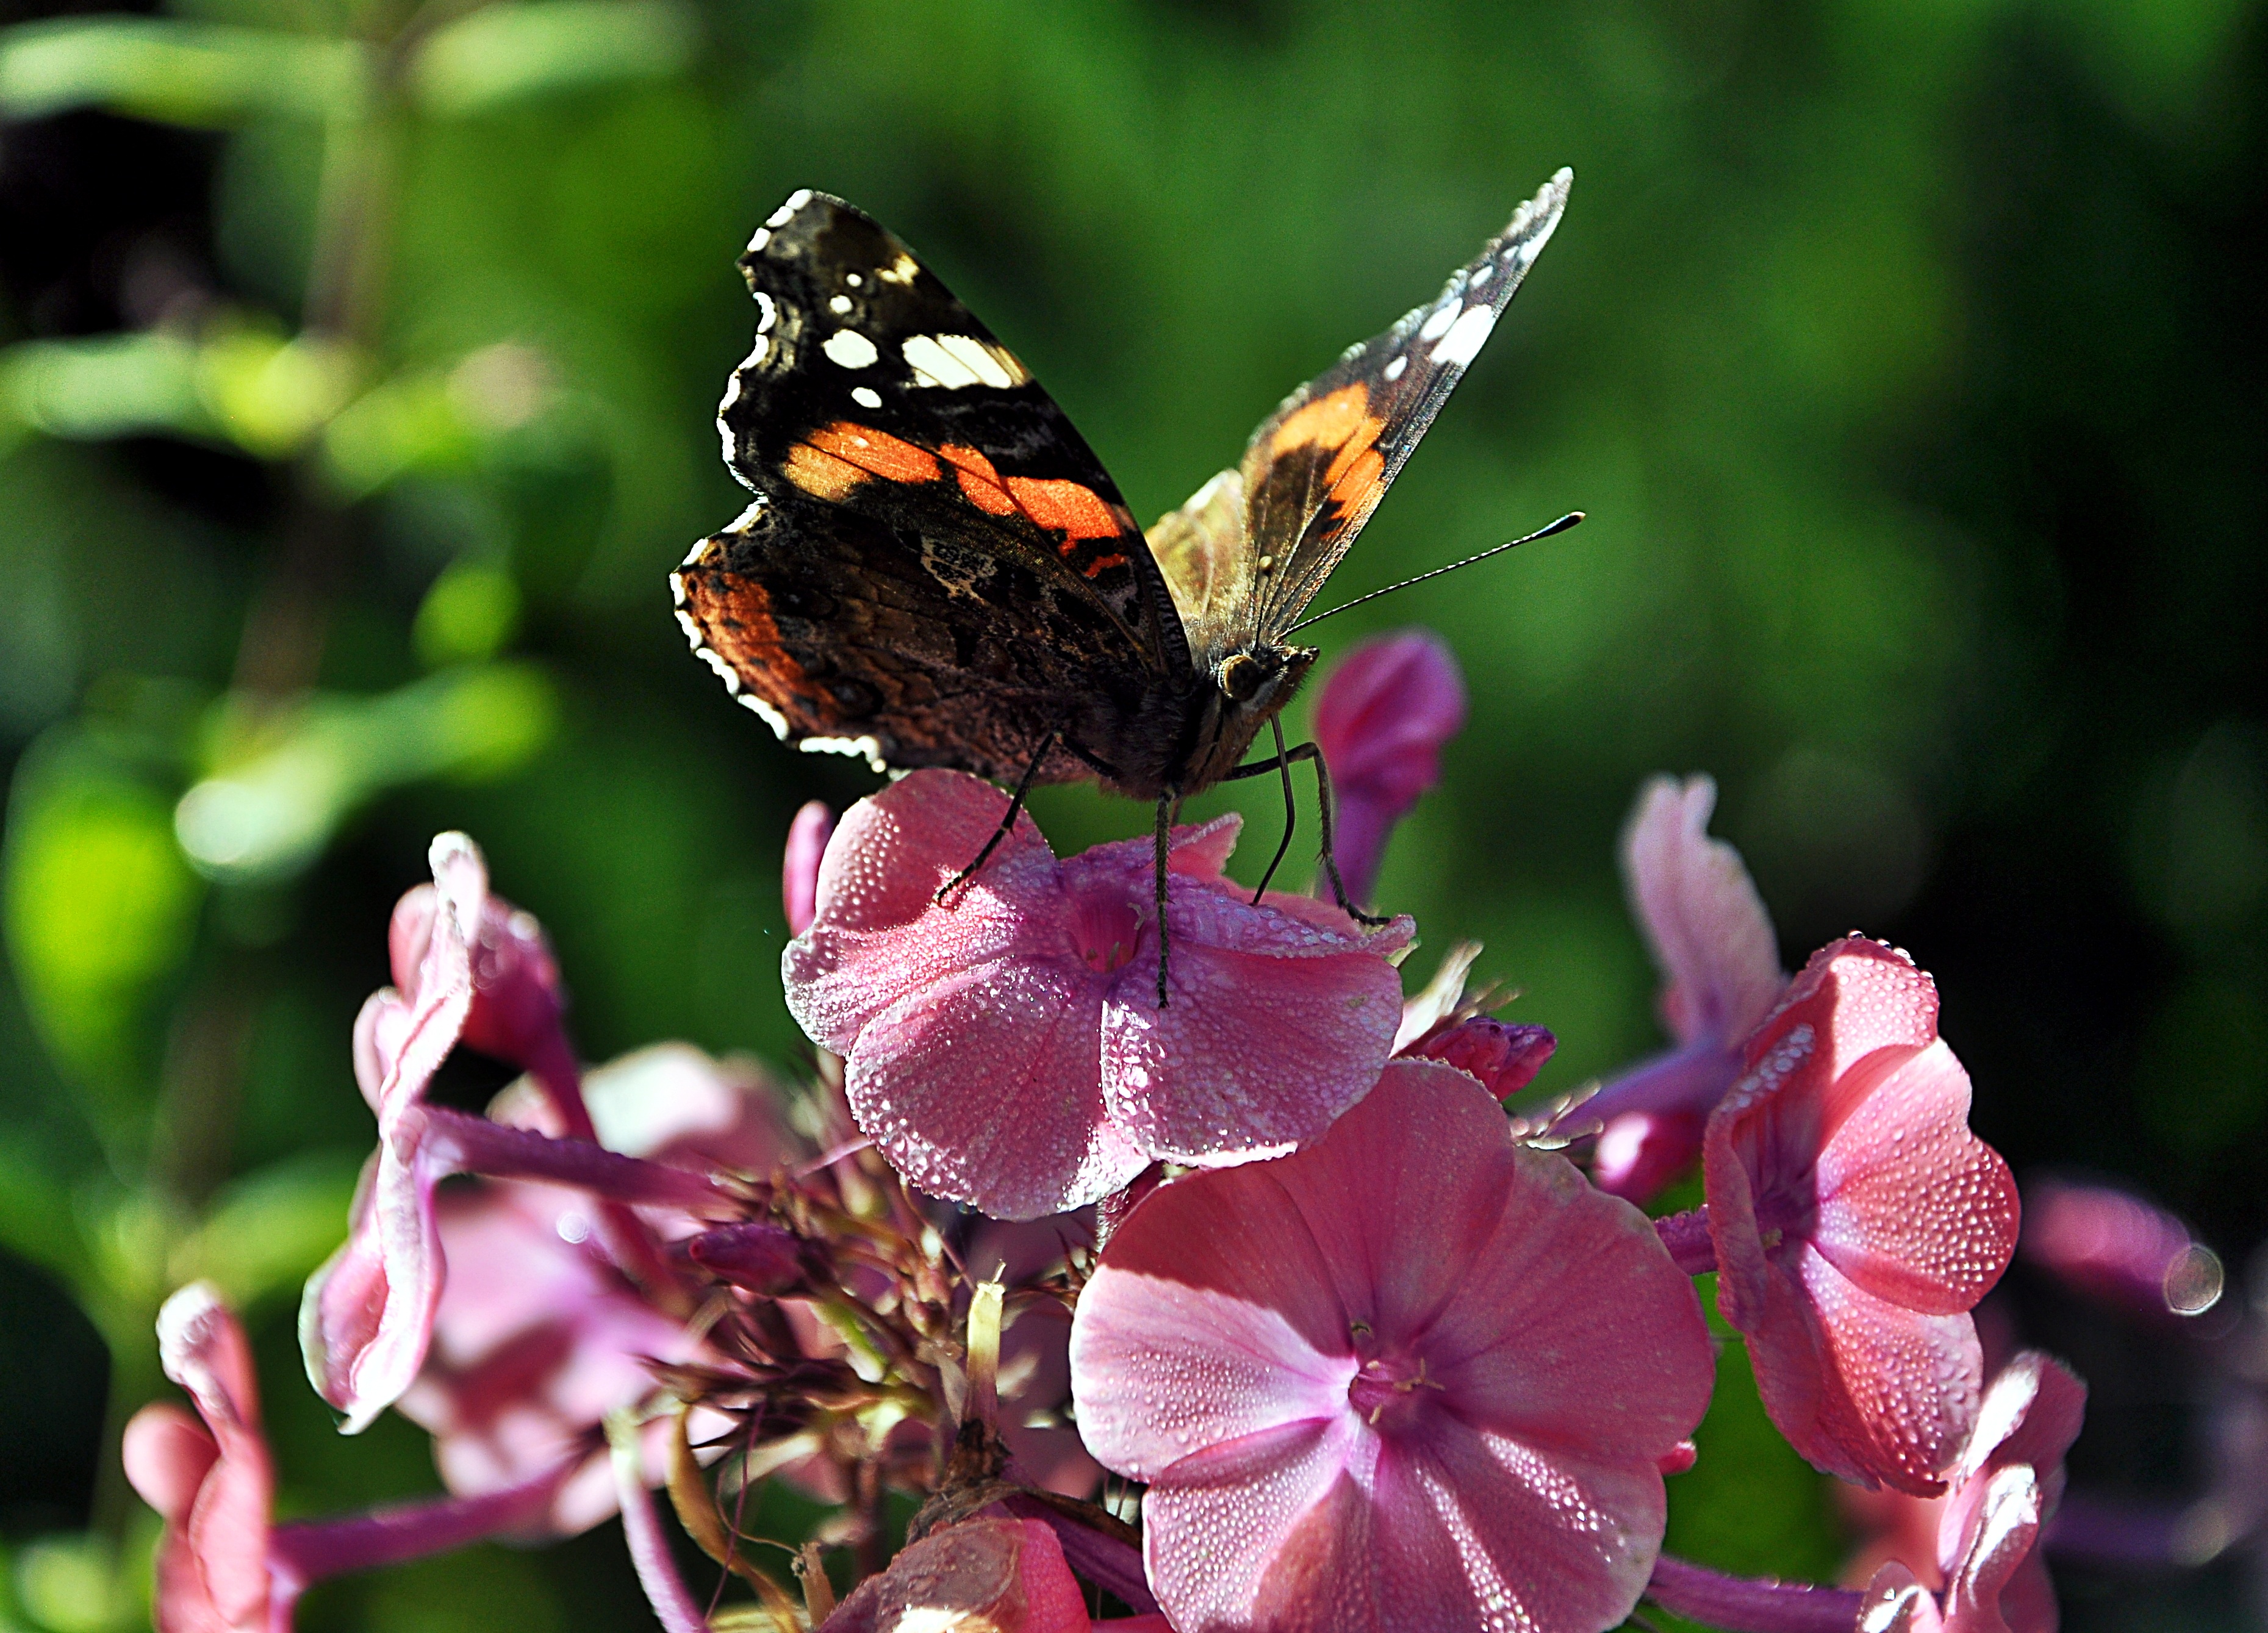
nature, blossom, plant, photography, flower, petal, meal, insect, botany, butterfly, garden, closeup, flora, fauna, invertebrate, wildflower, close up, rosa, nectar, autumn flowers, macro photography, sunny day, the delicacy, pollinator, fair admiral, moths and butterflies